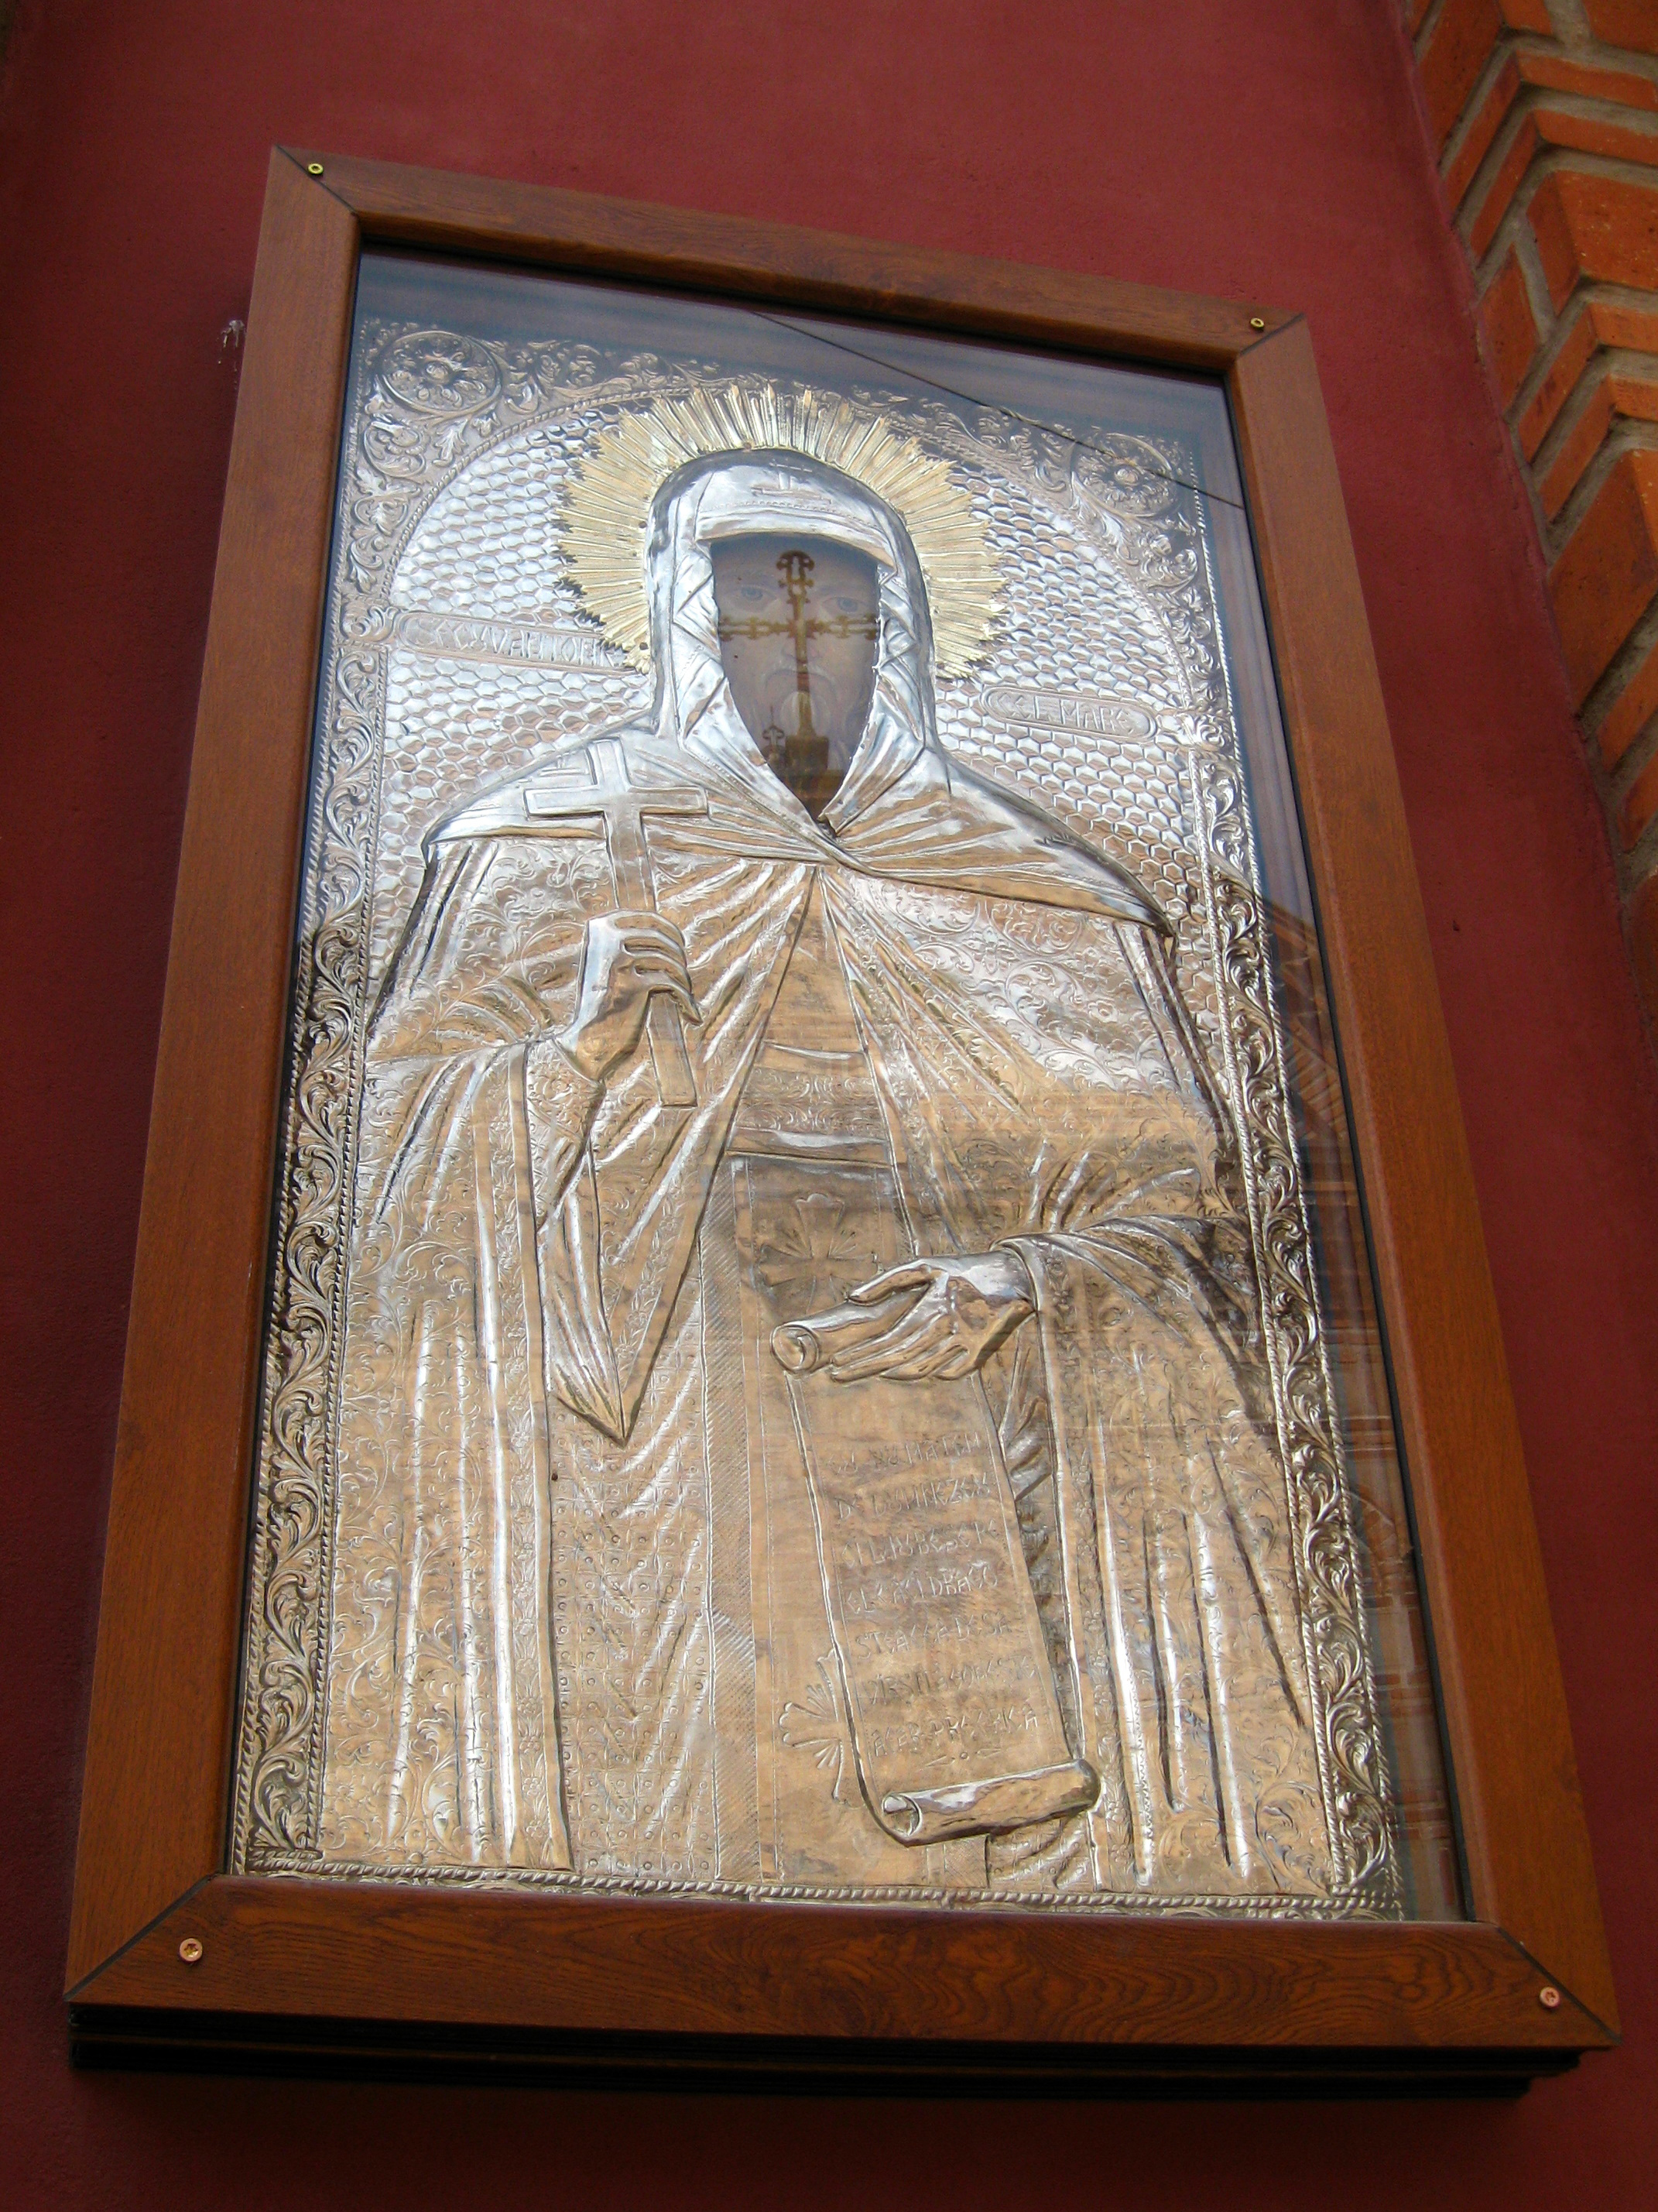
window, glass, city, statue, reflection, religion, sculpture, creativecommons, art, cc0, publicdomain, mirror, nocopyright, reflections, 2d, carloszgz, original, cmstoolsphotoring, freeculturalworks, openlicense, freepictures, miroir, espejo, reflejos, reflets, glace, copyleft, norightsreserved, carving, relief, ancient history